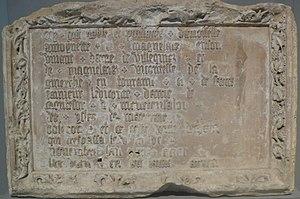
Pierre tombale Antoinette de Maignelais Calcaire, fin XVIeme siècle conservée au Musée d'art et d'histoire de Cholet. Provenance
Antoinette de Maignelais née vers 1434 et morte en 1474, vicomtesse de la Guerche est une noble française, maîtresse du roi de France Charles VII, puis du duc de Bretagne François II.